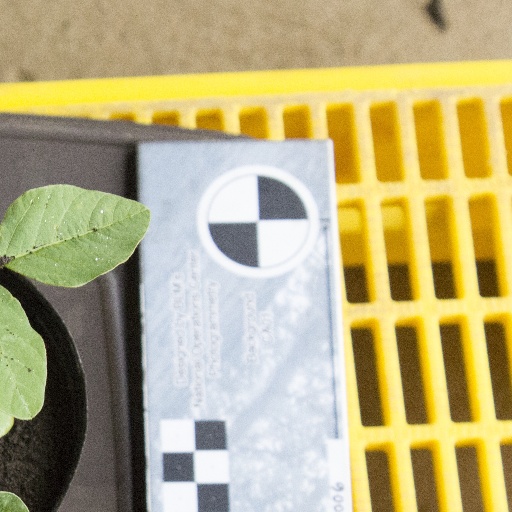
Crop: soybean